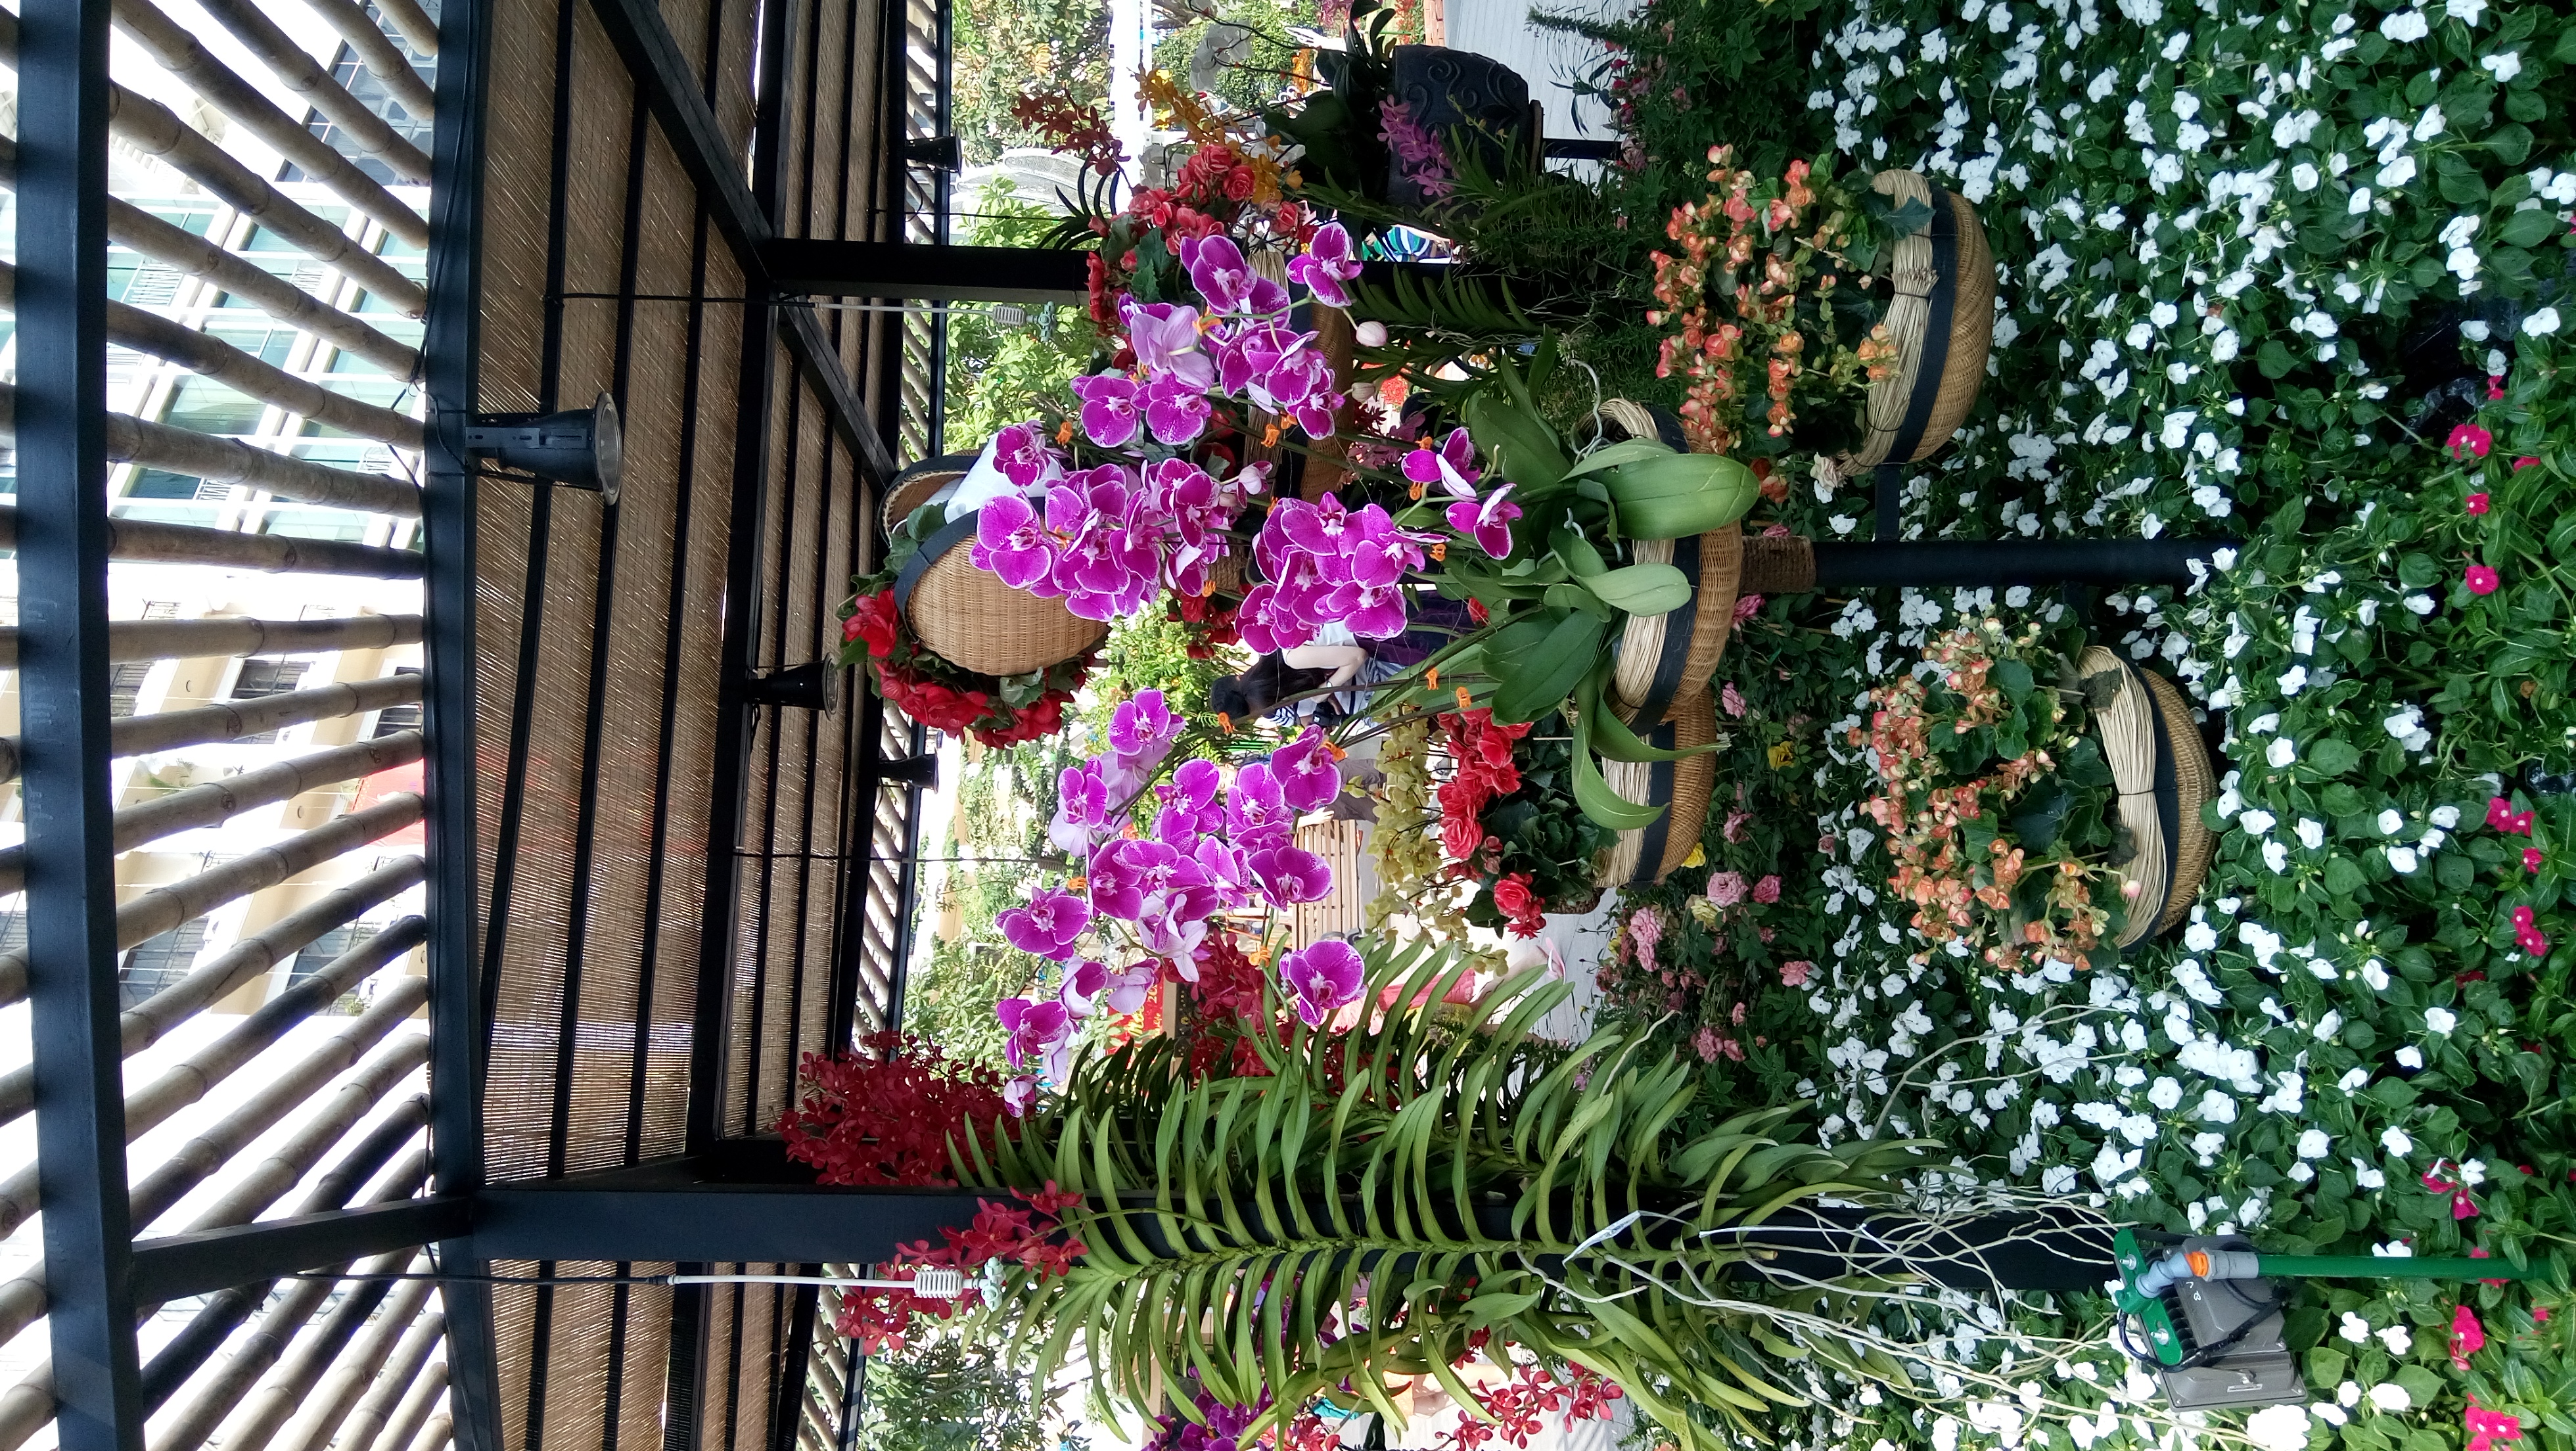
nature, flower, plant, flower arranging, floristry, floral design, flowering plant, botany, bouquet, cut flowers, annual plant, orchid, orchids of the philippines, dendrobium, moth orchid, magenta